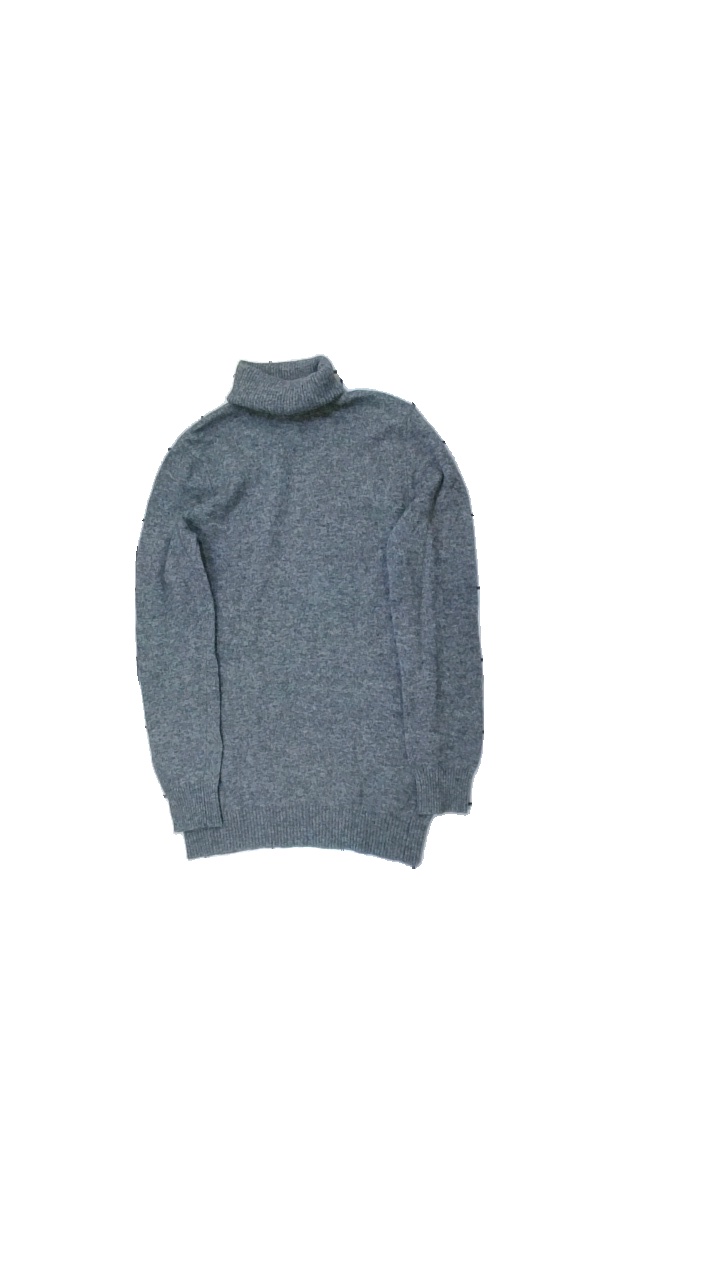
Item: Top (Ladies)
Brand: Sisley
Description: top med hög hals
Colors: Grey
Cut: Turtle neck
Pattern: Other
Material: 66% wool 34% nylon
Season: All
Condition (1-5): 5
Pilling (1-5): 5
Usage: Reuse
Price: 50-100